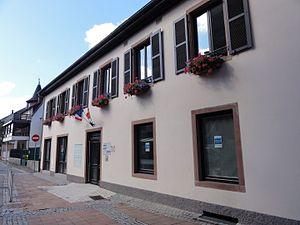
Schirmeck est une commune française, située dans le département du Bas-Rhin, en région Grand Est. Cette commune s'étend entre la région historique et culturelle d'Alsace et le massif des Vosges.